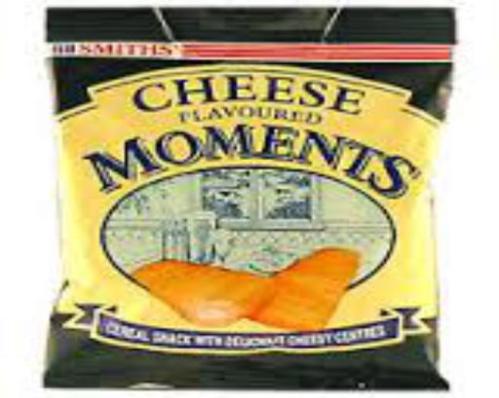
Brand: cheese flavoured moments
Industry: Food